Archives New Zealand

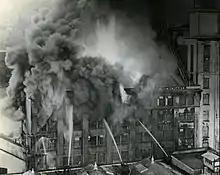
On 29 July 1952, fire ripped through the Hope Gibbons Building in Wellington, destroying much of New Zealand's public records.

In 1954, the First National Government's cabinet approved the establishment of a national archive and the office of a chief archivist, and the drafting of enabling legislation. The Archives Act 1957 established the National Archives within the Department of Internal Affairs (DIA). It also gave the chief archivist the power to approve the disposal of official records and to require the transfer of records to the National Archives after 25 years. The Archives Act also affirmed public access to the National Archives. While the National Archives were established in 1957, they were preceded by the Dominion Archives and the former war archives at the Hope Gibbons building in Wellington.